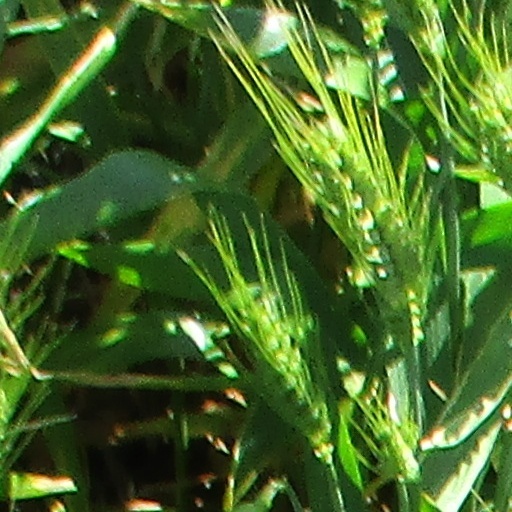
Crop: wheat